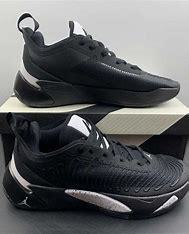
Brand: Jordan
Model: Luka 1